Battle of Rostam and Esfandiyār

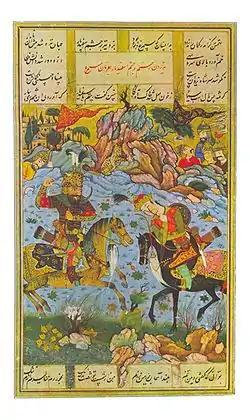

Battle of Rostam and Esfandiyār is a story in Ferdowsi's Persian epic "Shahnameh". It narrates a war between two Iranian governments. The difference from the other wars is that only the warlords are engaged in duels and the division is both observers. The reason for the war is Rostam's disobedience to Esfandiyār's father, Goshtāsp, the king of Iran.